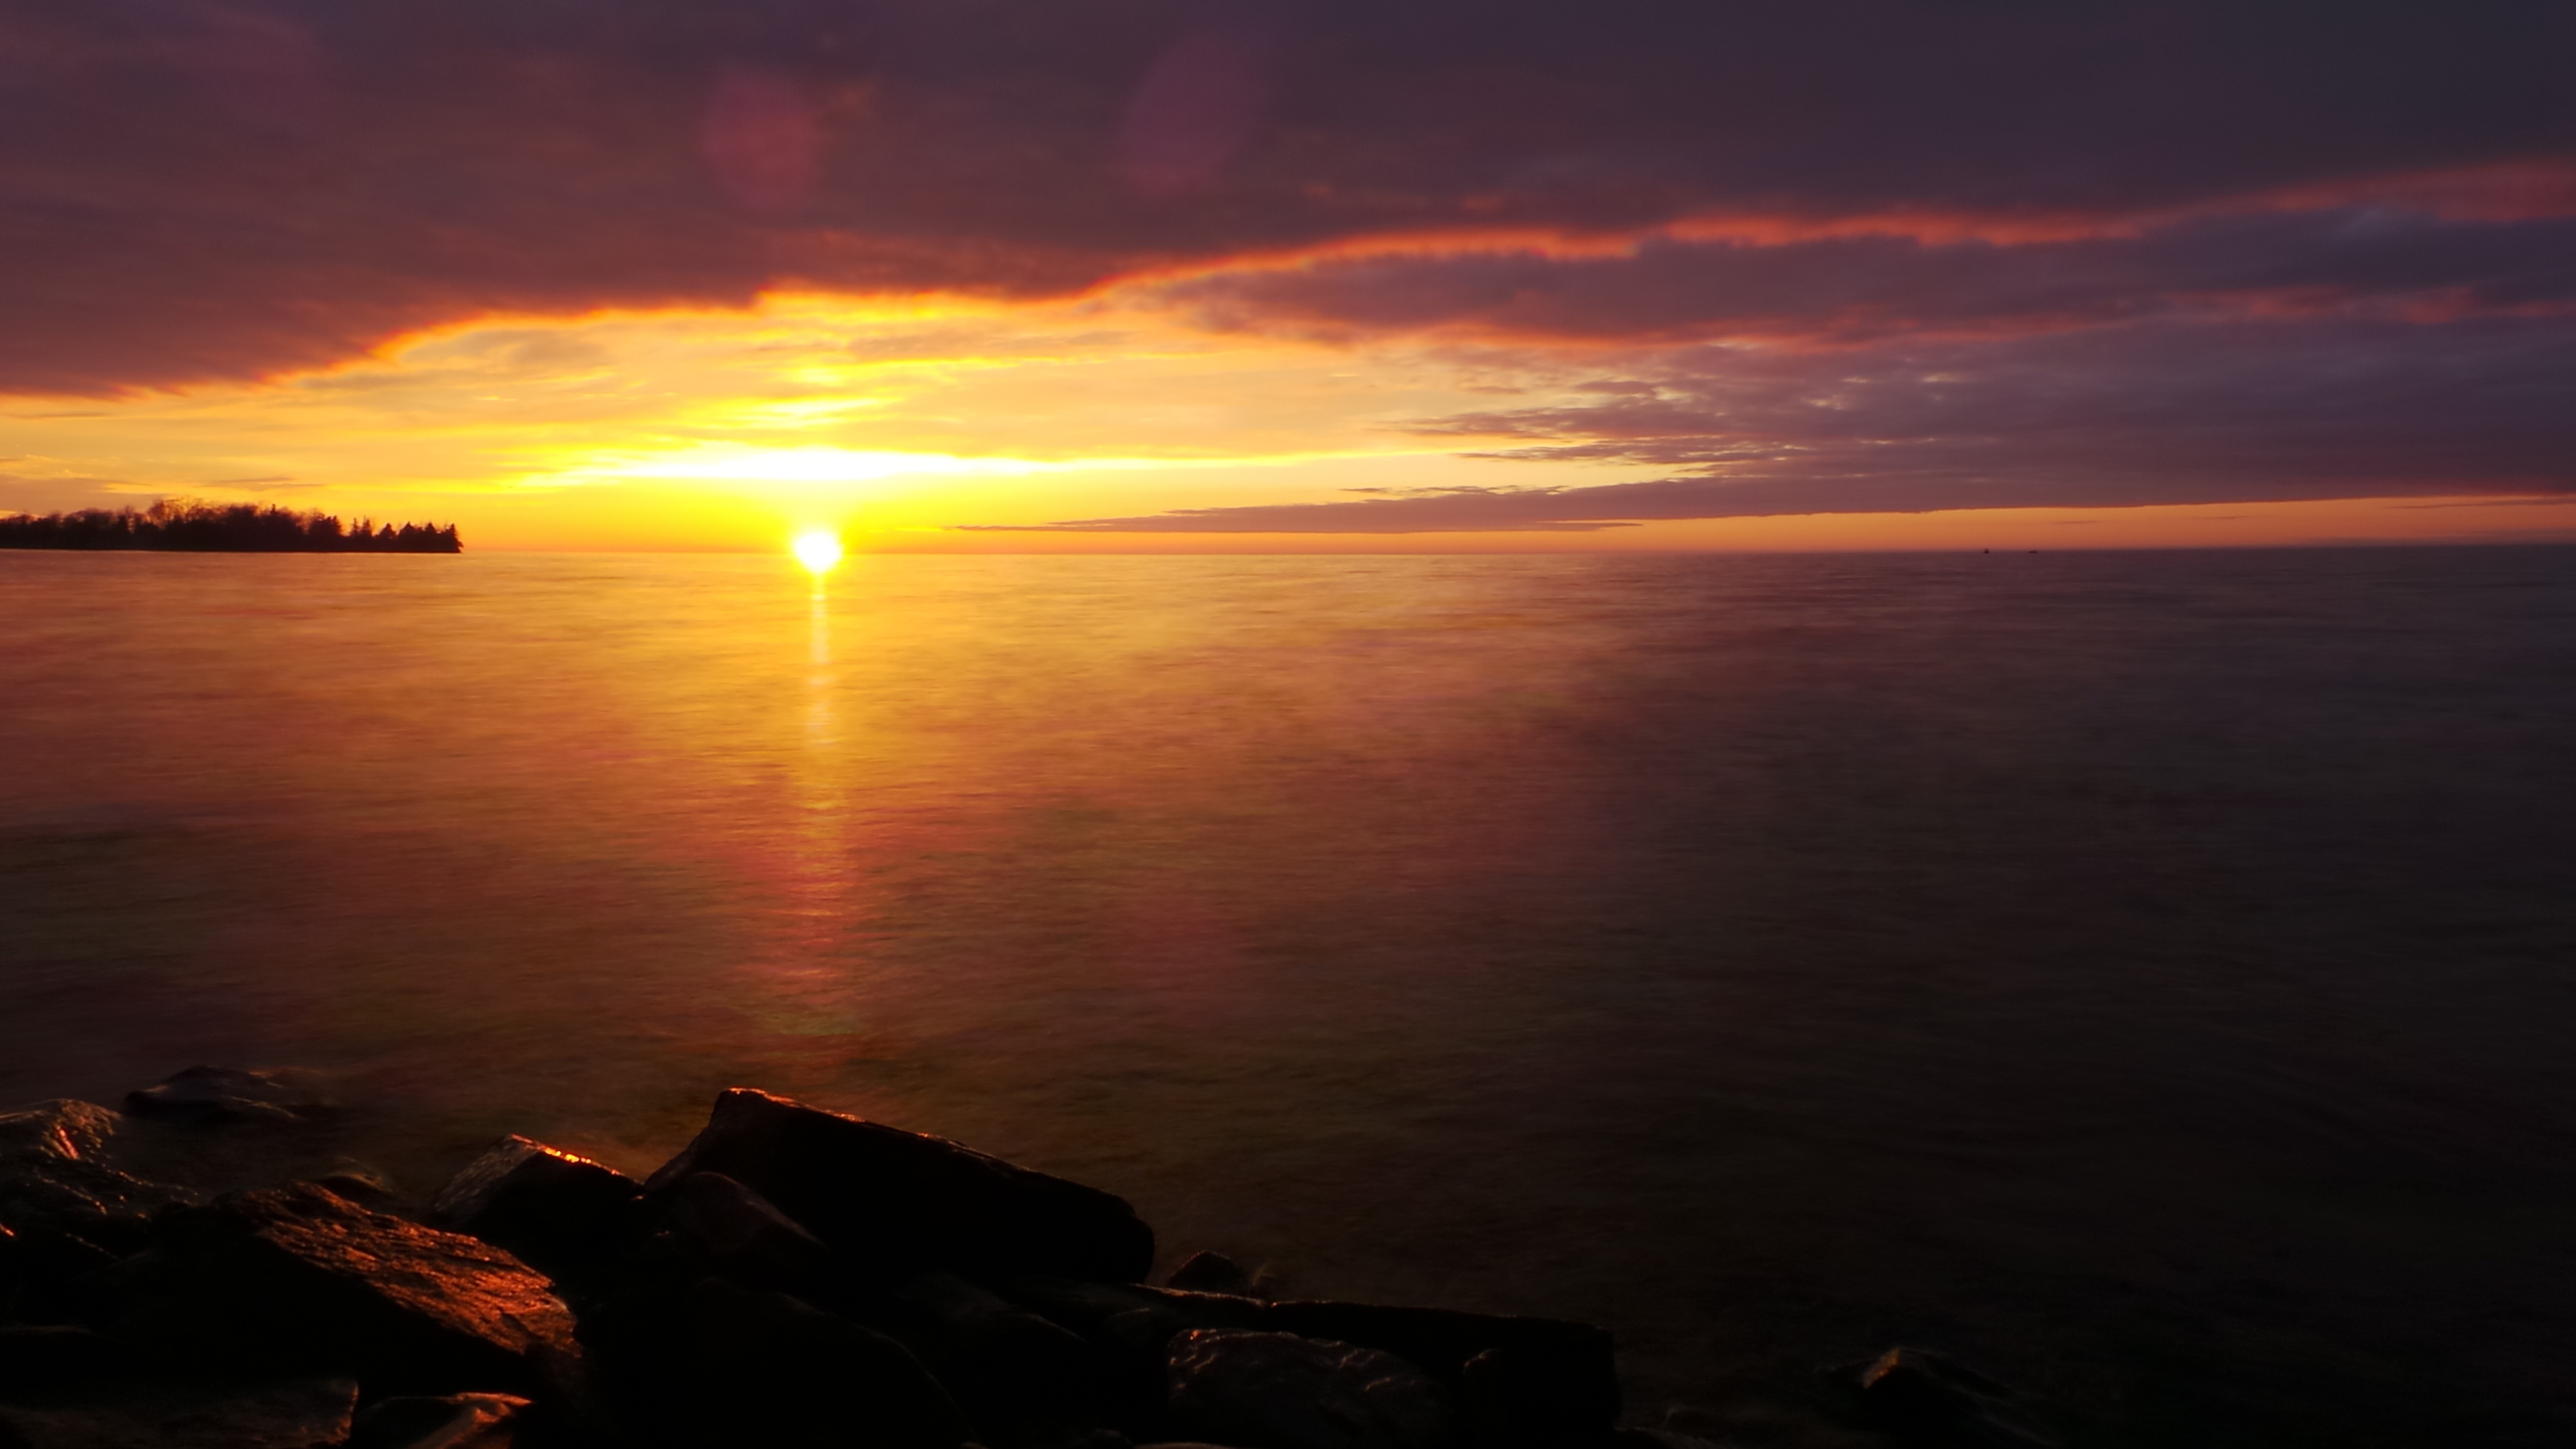
sea, coast, ocean, horizon, cloud, sun, sunrise, sunset, sunlight, morning, dawn, atmosphere, dusk, evening, afterglow, red sky at morning